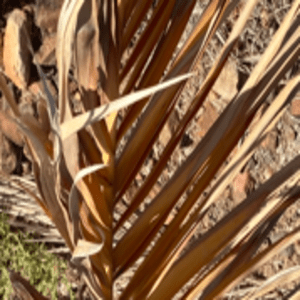
Label: Magnesium Deficiency